Asparagus prostratus

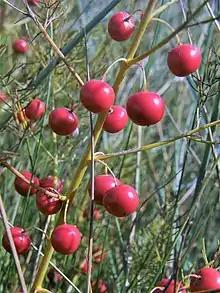
"Asparagus prostratus" ripe berries

"A. prostratus" can be found growing in coastal habitats such as cliffs, sand dunes and shingle beaches.